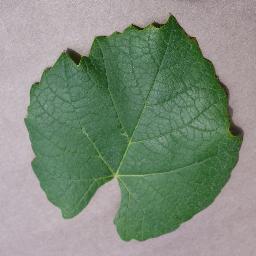
Label: Grape___healthy